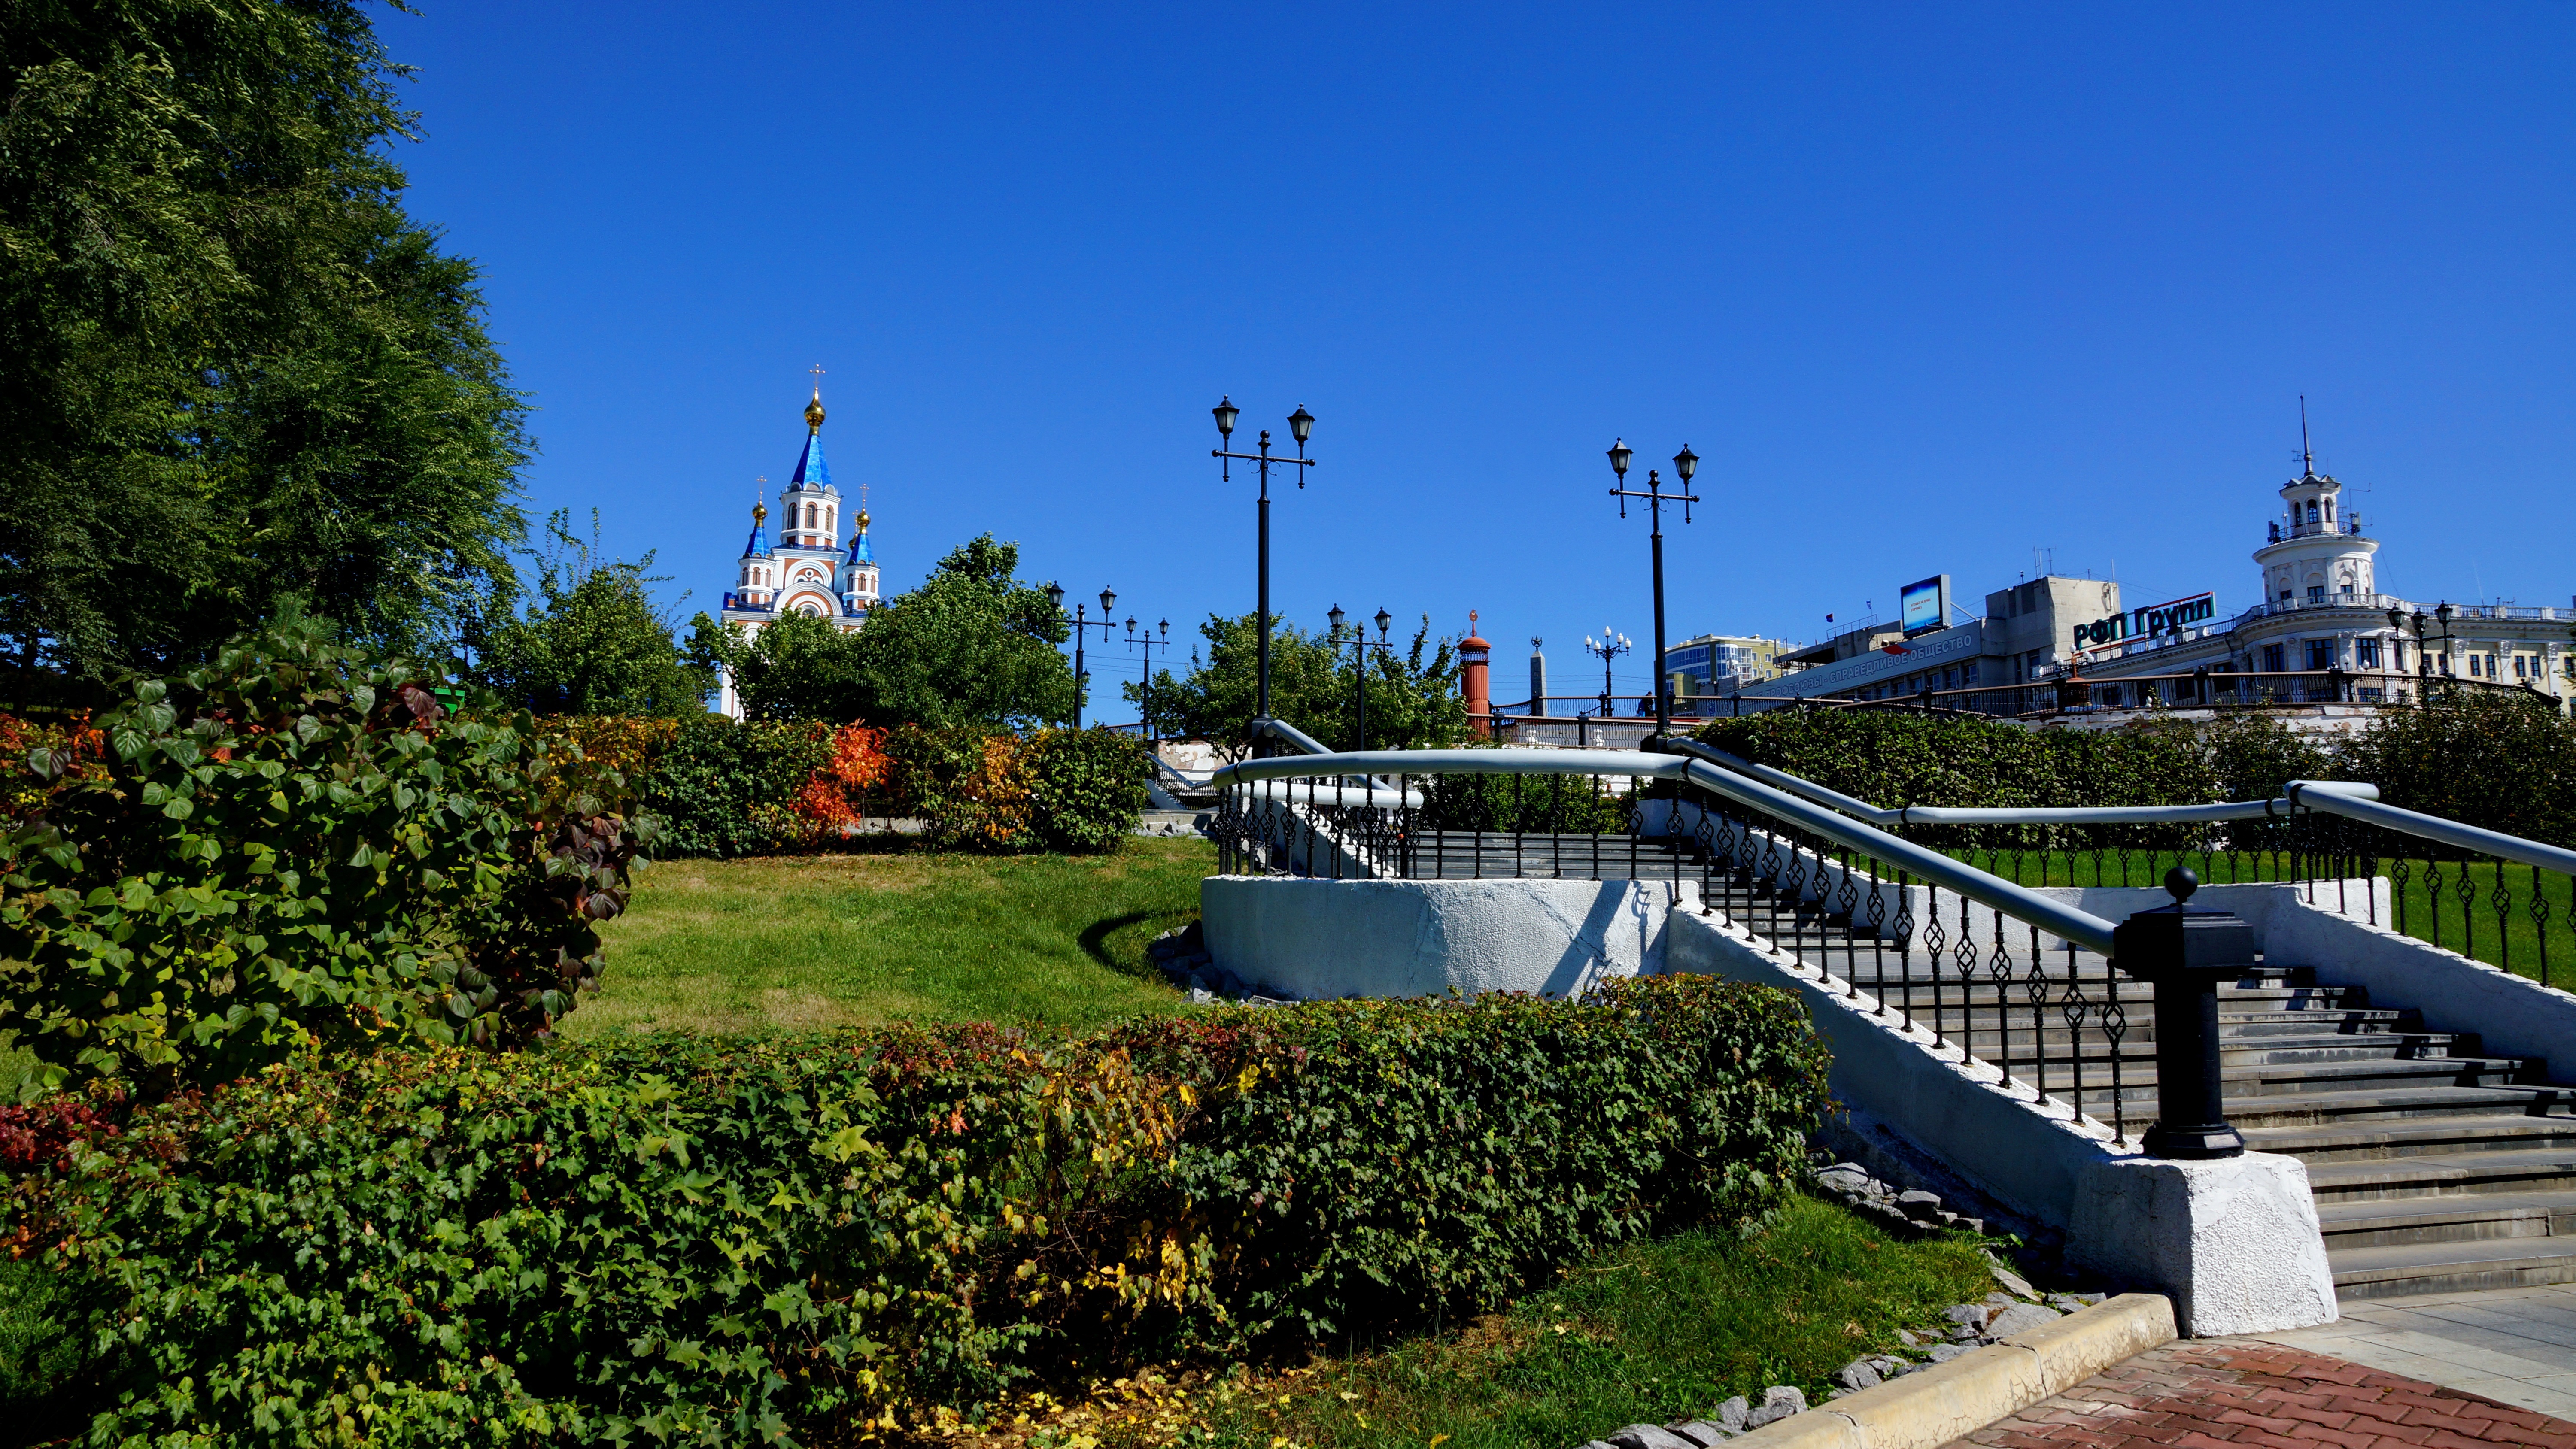
autumn, ladder, temple, resort, estate, city park, khabarovsk, komsomolskaya square